Data I/O

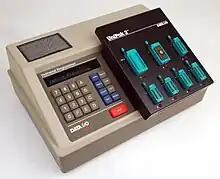
Data I/O Model 29B Universal Programmer with a UniPak 2

One of their first attempts at a 'Universal' programmer was Model 1, Model 5 (TTL-Sequencer based), Model 9 (Microprocessor based), and System 19 (introduced in the late 1970s). It utilized interchangeable device sockets and configuration plug-in printed-circuit cards, consisting mainly of resistors, diodes, and jumpers, to allow the reading and programming of a variety of memory devices.